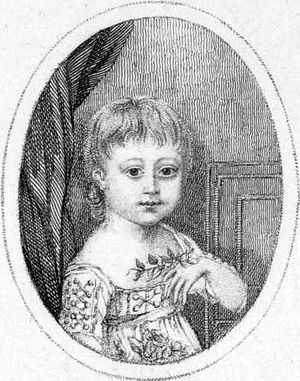
Elizabeth Randles
Elizabeth Randles
Elizabeth Randles var en Walisisk harpenist og pianist i det tidlige 19. århundrede. Hun blev født i Wrexham den 24. maj 1801, som datter af Edward Randles, en blind organist ved sognets kirke i, Wrexham. Hun blev kendt som ‘the Little Cambrian Prodigy’ på grund af hendes evner til at spille piano og harpe.